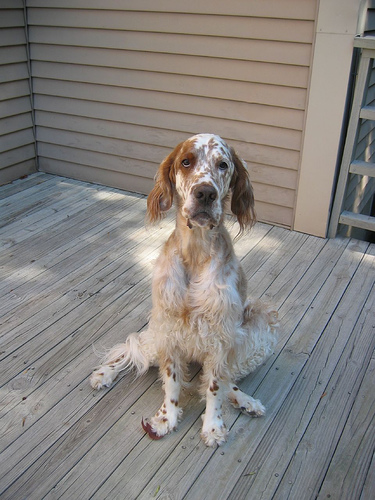
Animal: dog
Breed: english setter